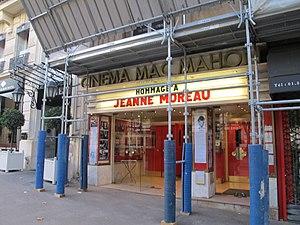
Façade du cinéma Mac Mahon, 5 de l'avenue Mac-Mahon (Paris, 17e). ""Hommage à Jeanne Moreau"" en devanture"", quelques semaines après sa mort."
Le cinéma Mac Mahon est une salle de cinéma parisienne située au nᵒ 5 de l'avenue Mac-Mahon.
L’avenue Mac-Mahon est une rue du 17ᵉ arrondissement de Paris.